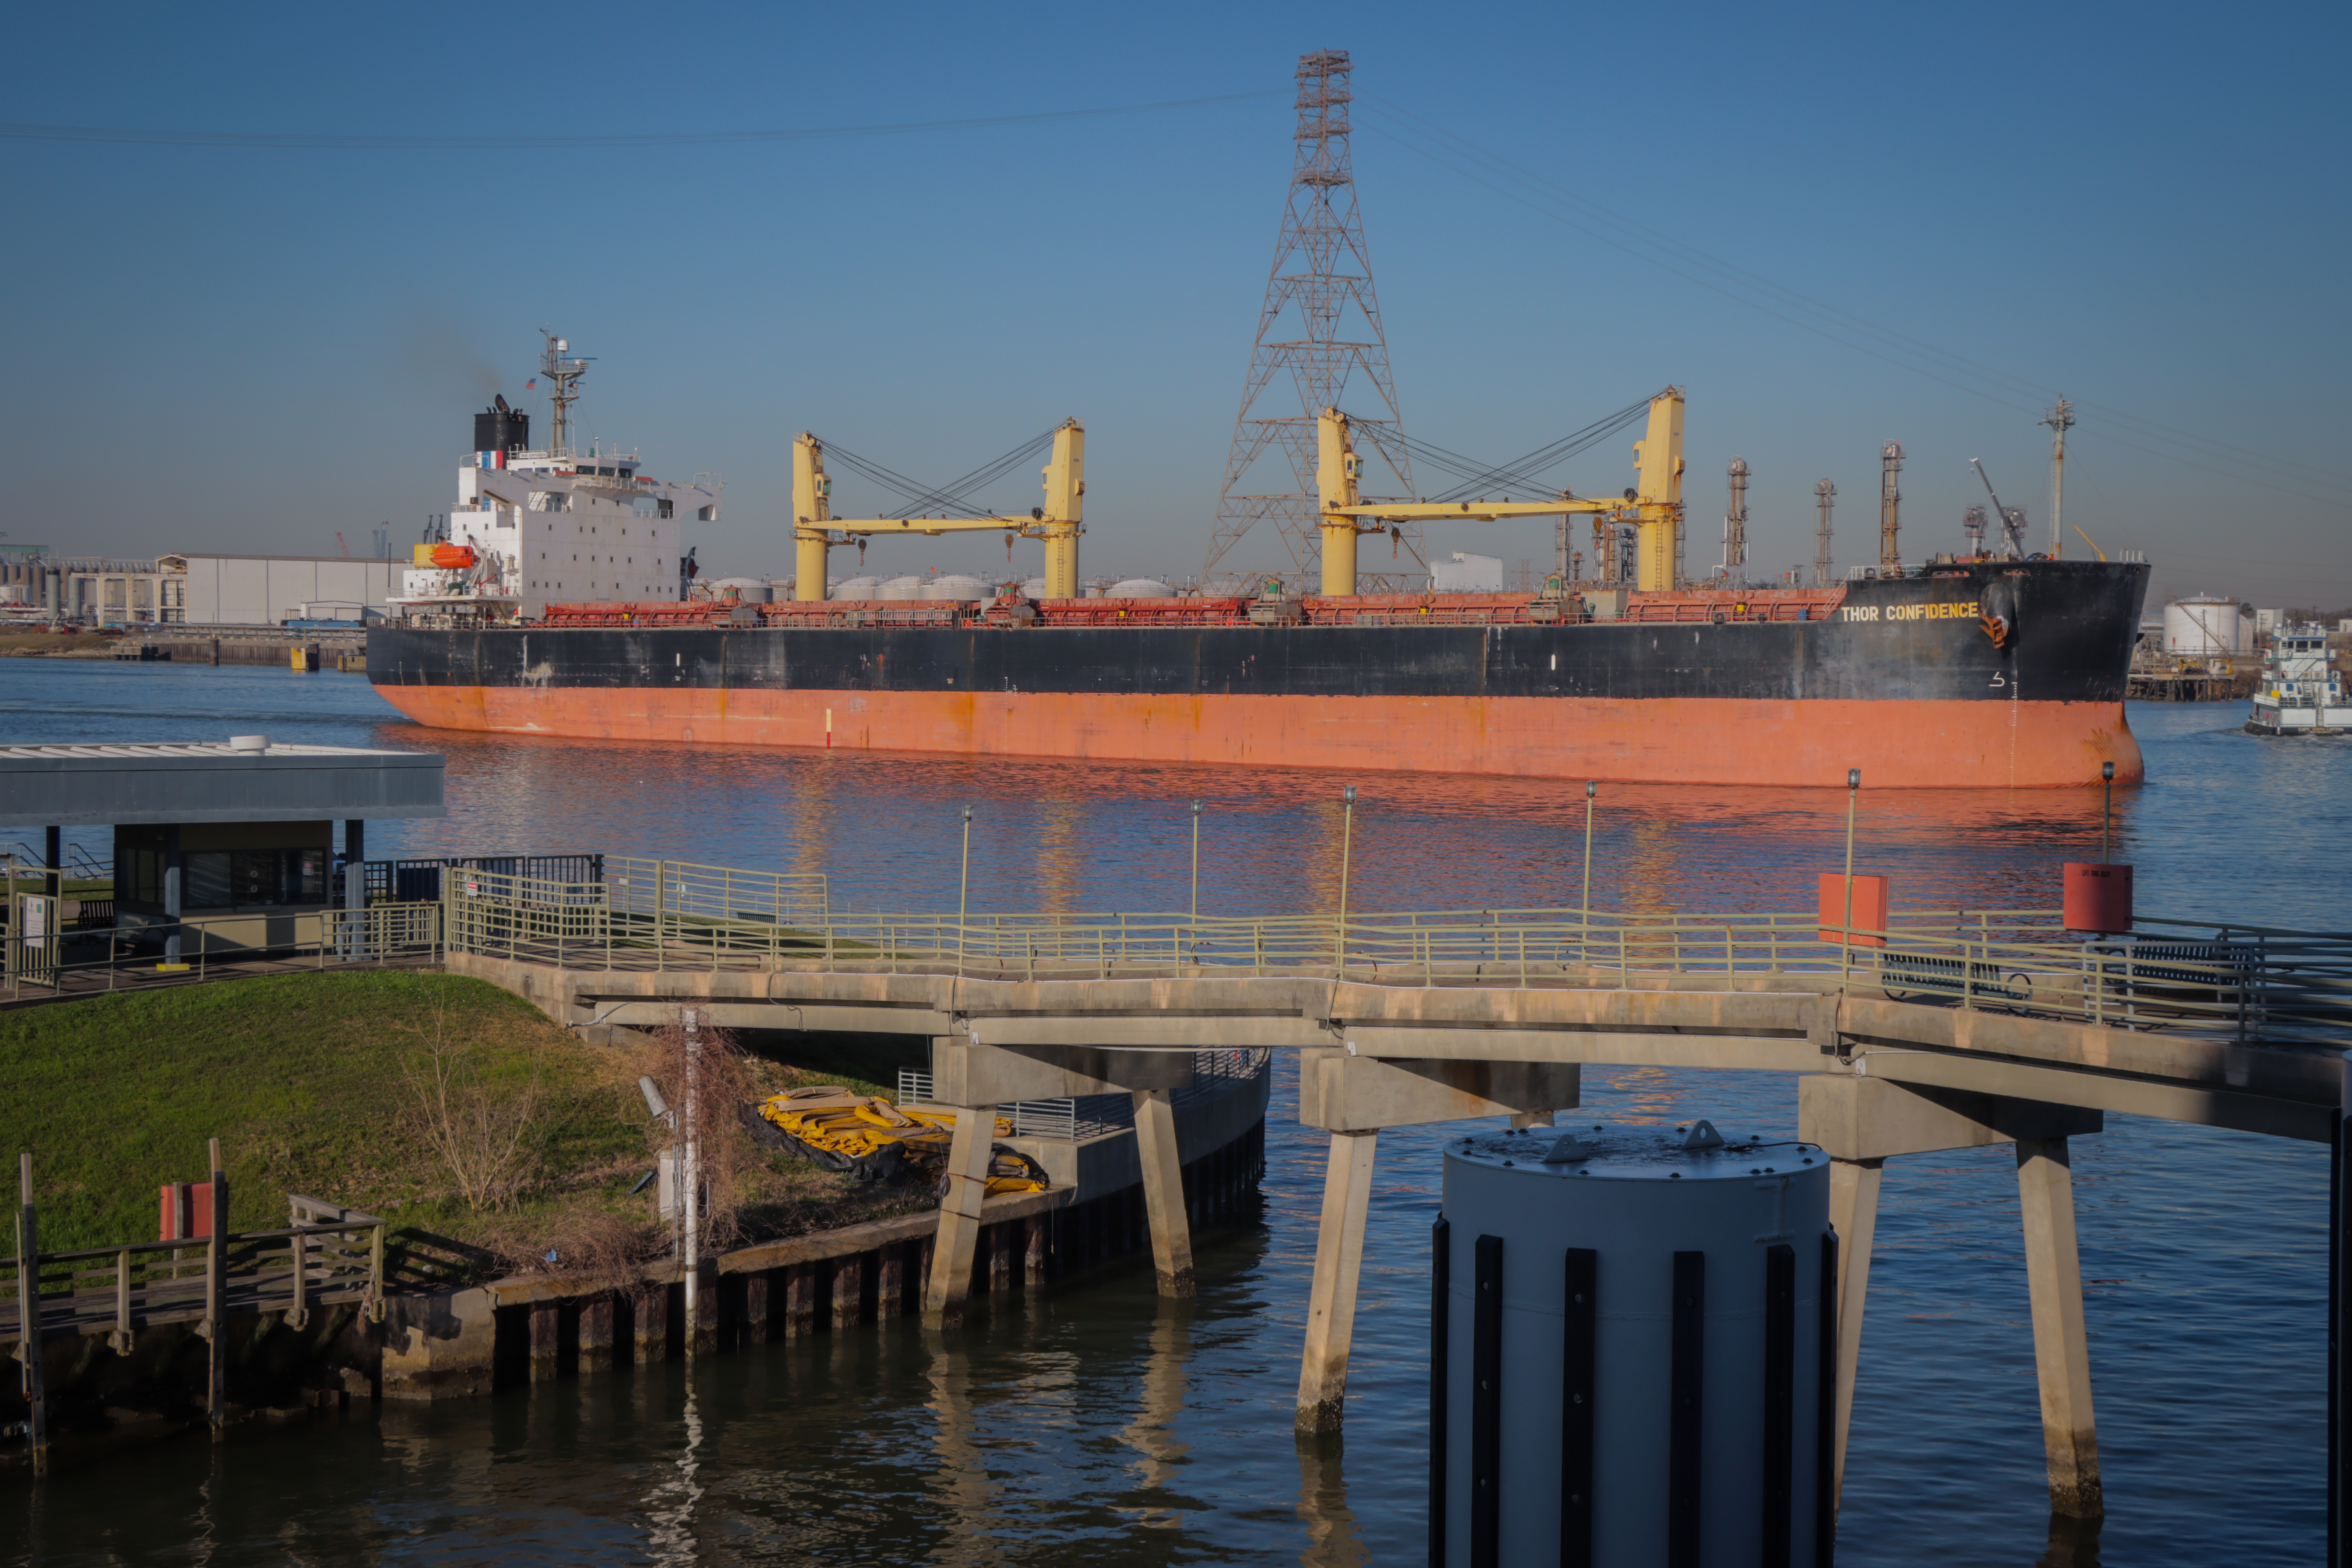
texas, water, sky, outdoors, ship, barge, boat, watercraft, infrastructure, lake, naval architecture, dock, waterway, harbor, vehicle, calm, port, city, water transportation, reflection, cargo ship, channel, Feeder ship, evening, crane, machine, panamax, freight transport, tank ship, bulk carrier, sea, container ship, dusk, transport, shipping container, cargo, bridge